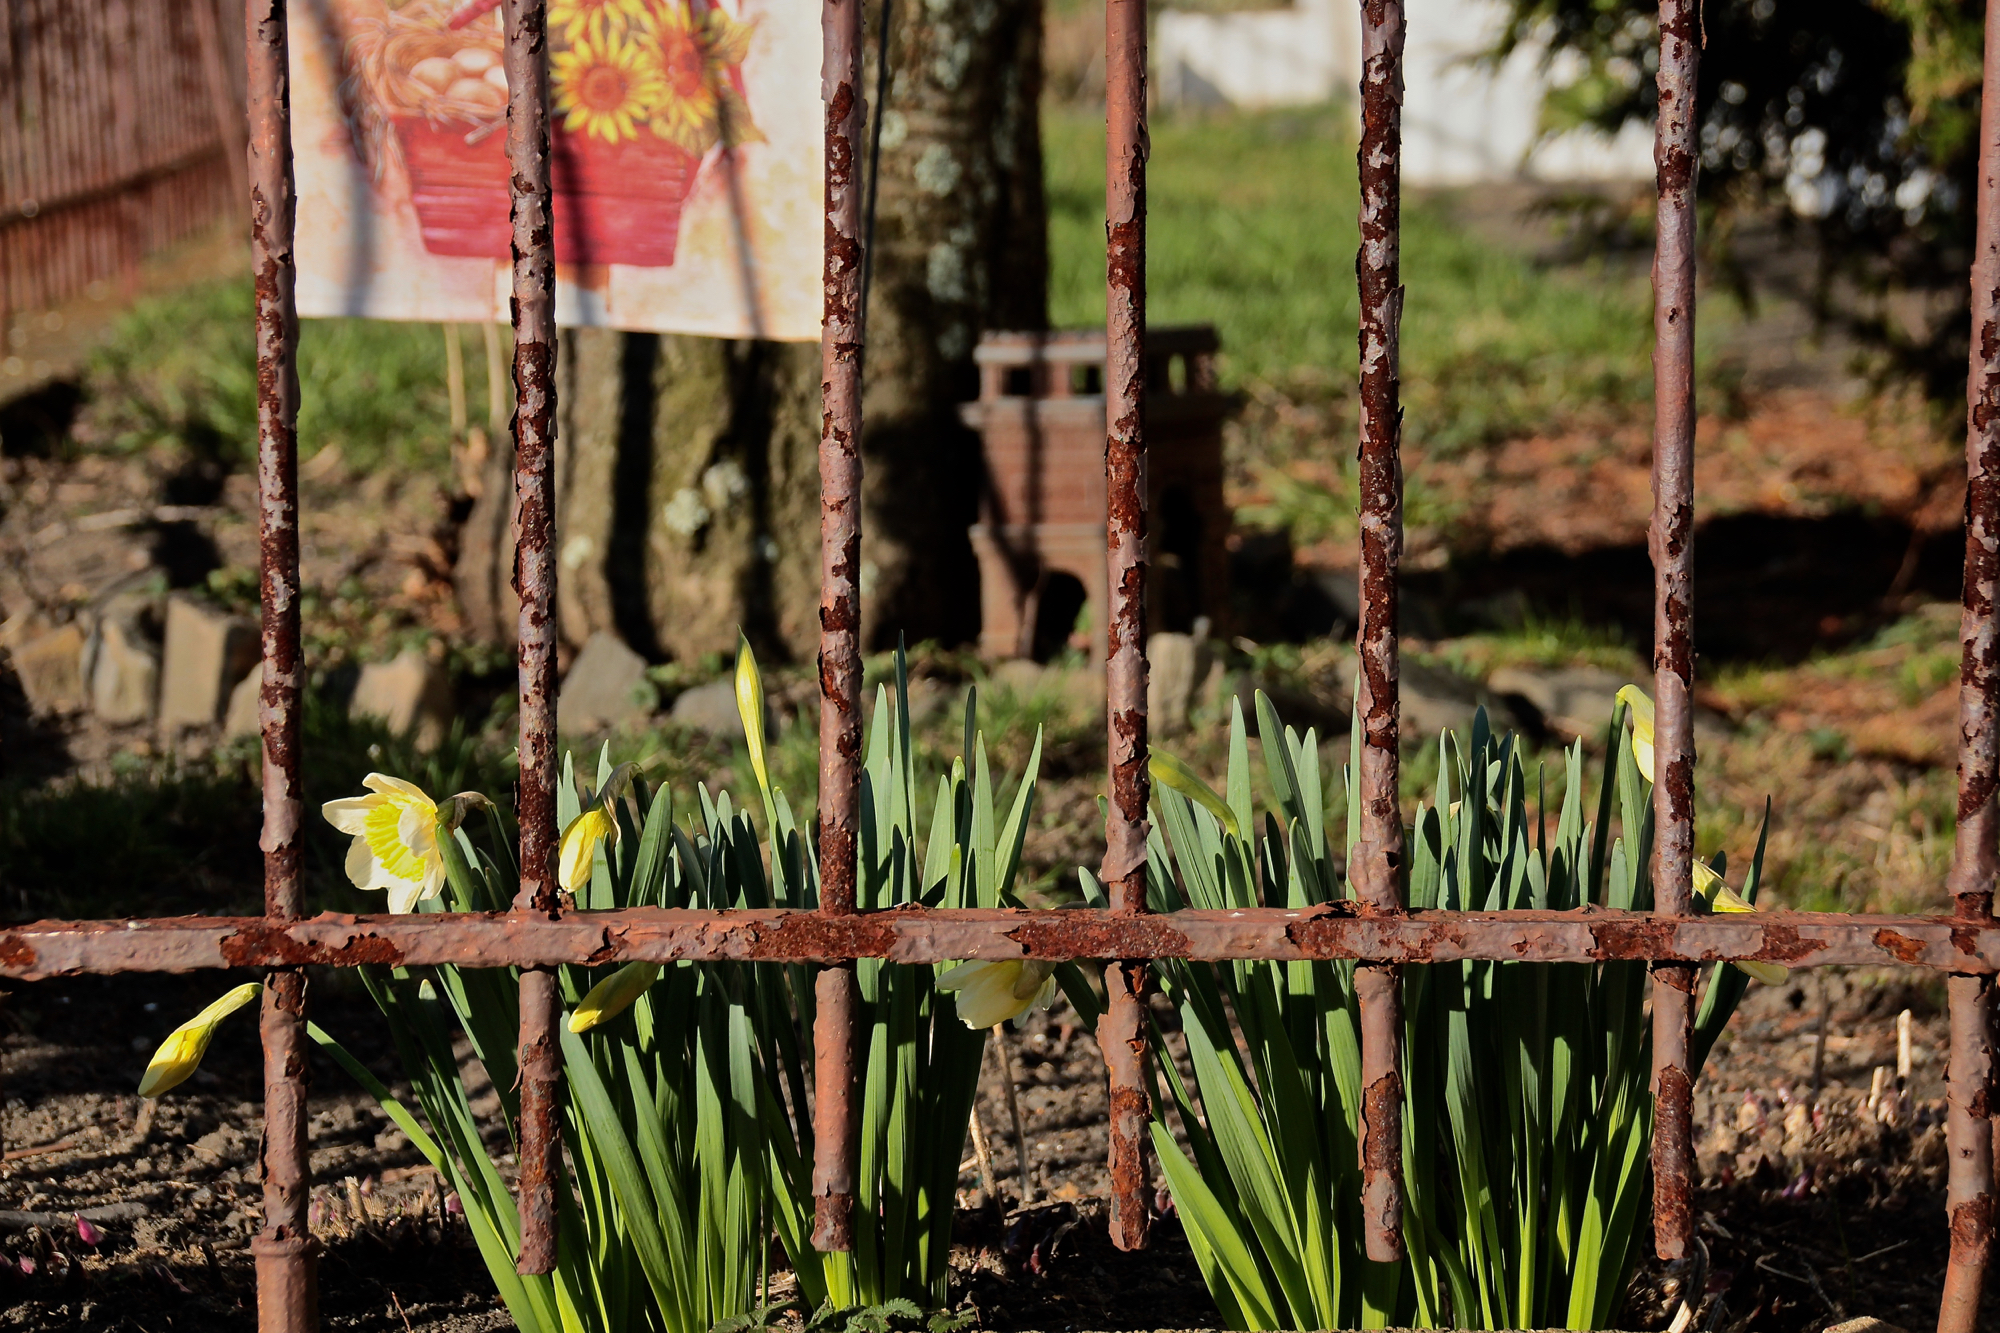
tree, nature, forest, fence, plant, leaf, flower, rust, spring, green, jungle, autumn, soil, botany, agriculture, garden, flora, woodland, habitat, odc, natural environment, outdoor structure